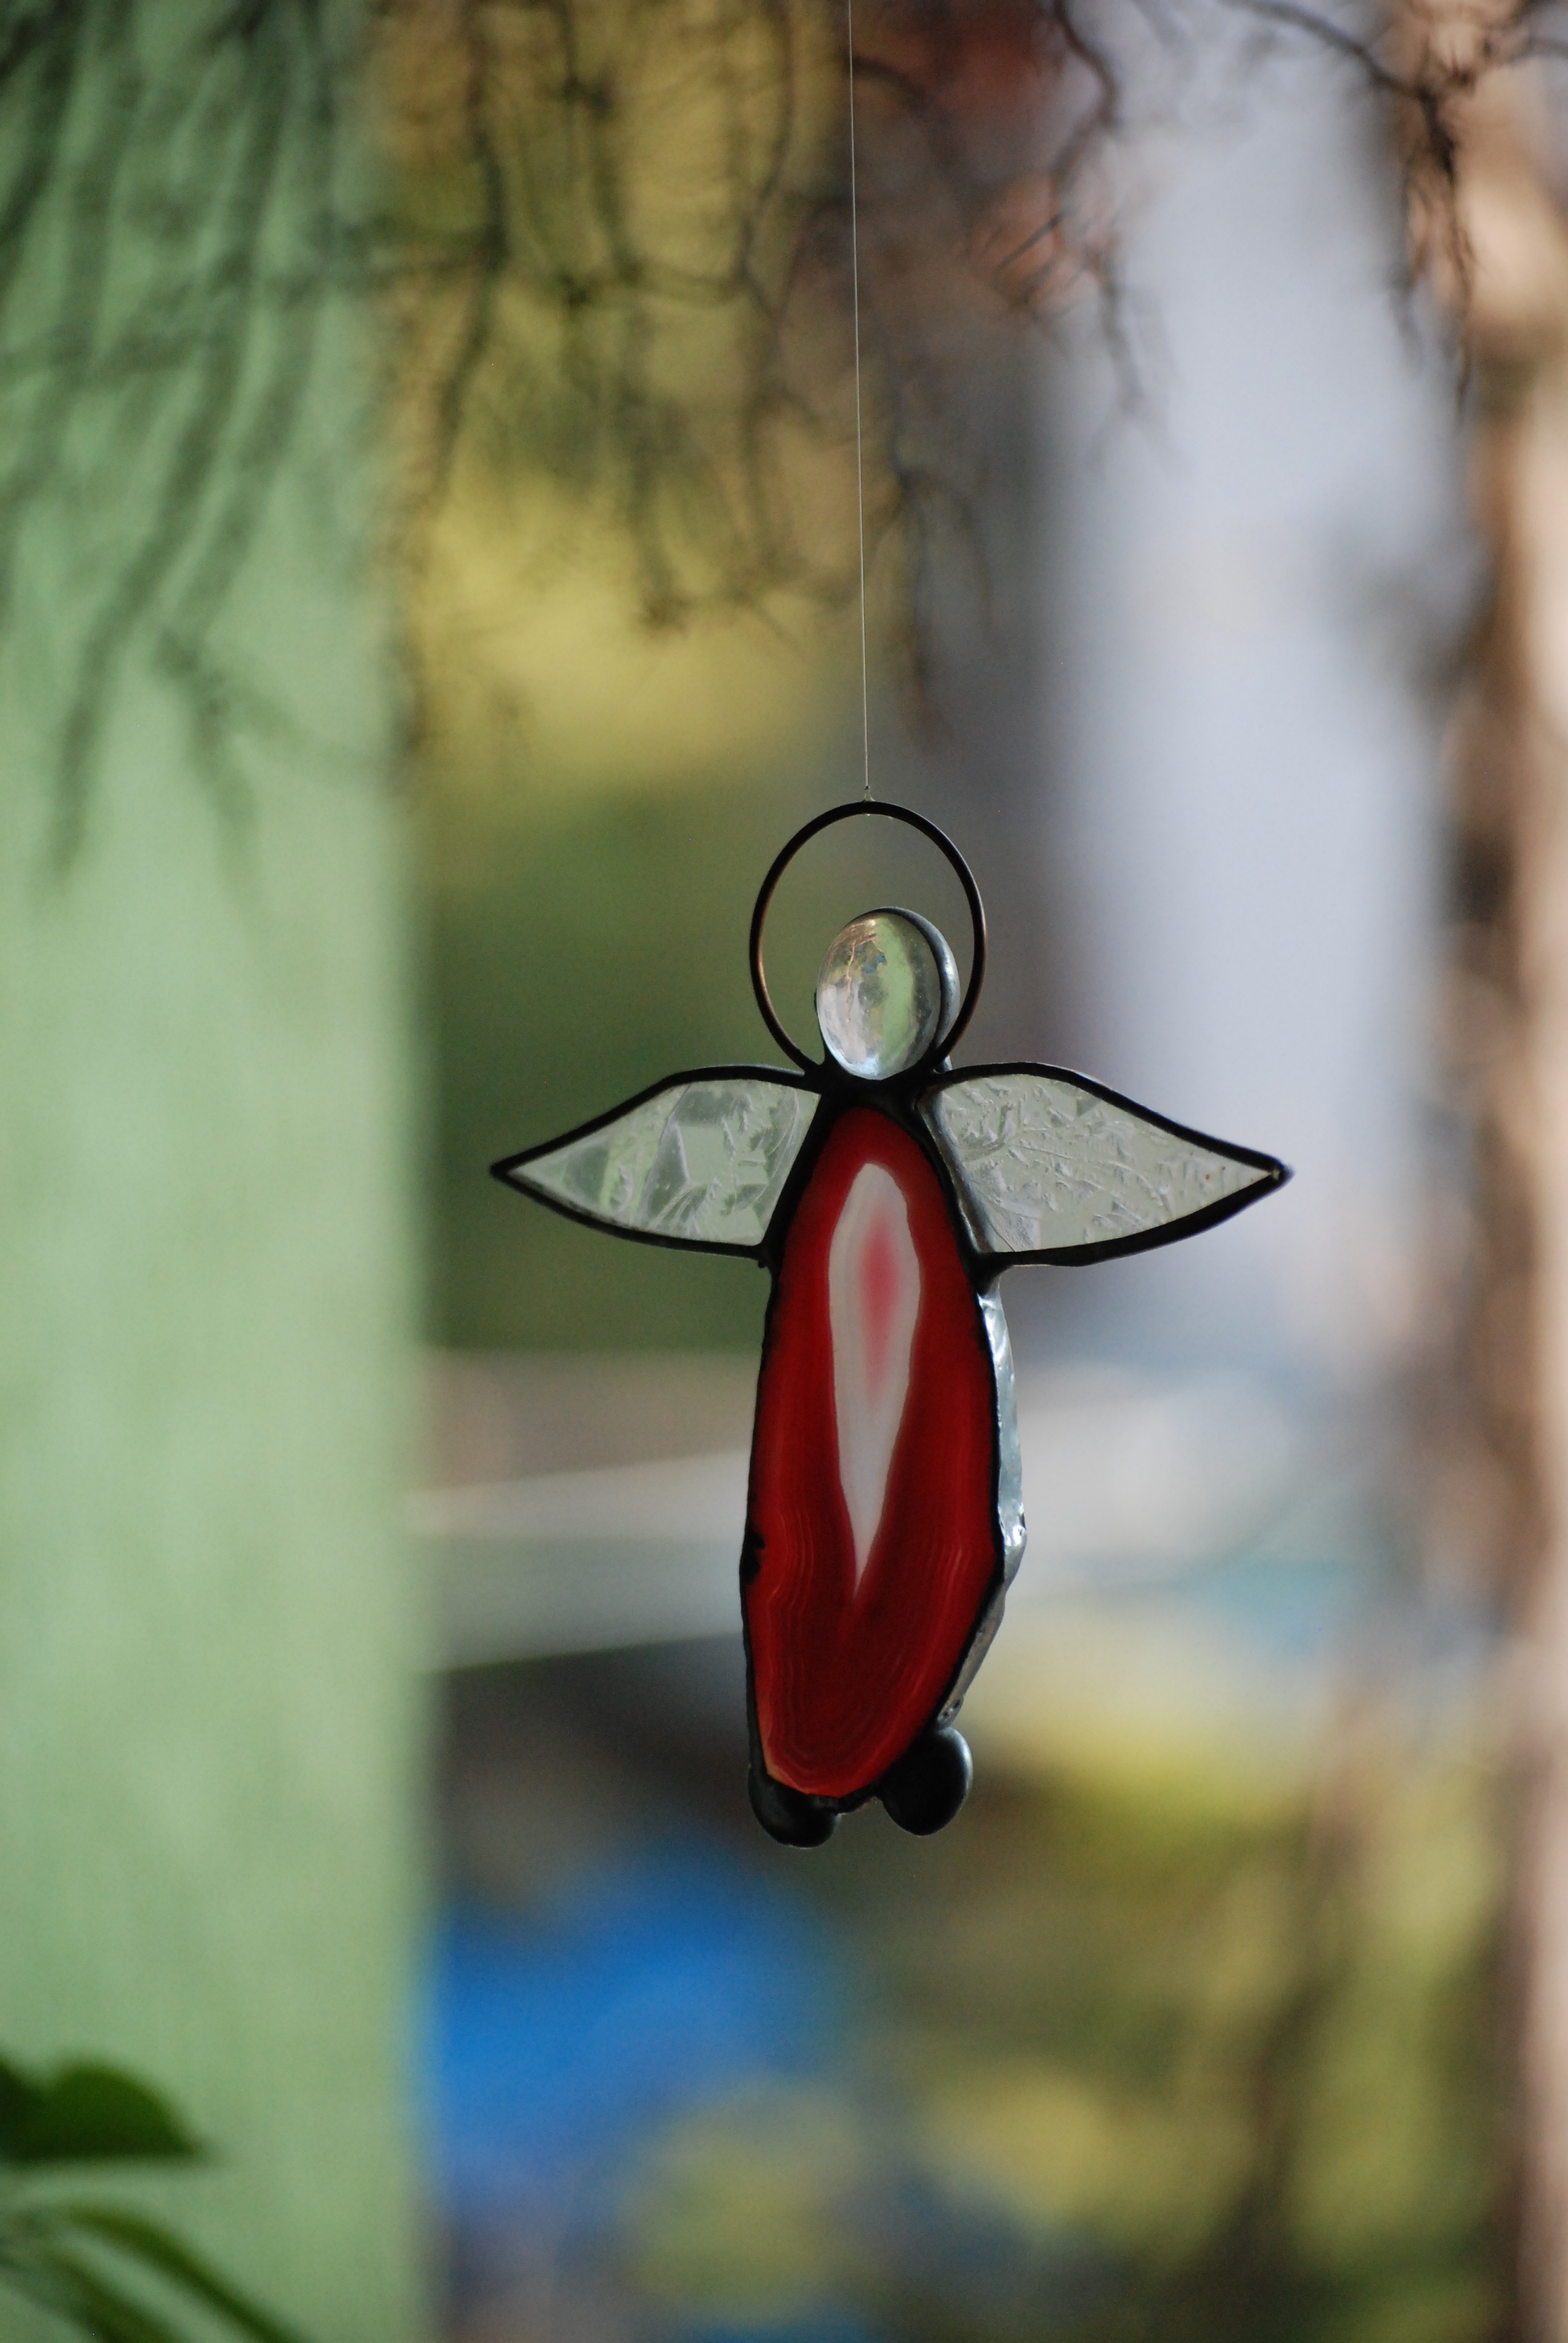
nature, branch, leaf, flower, glass, decoration, green, red, color, insect, colorful, flora, close up, angel, cherub, macro photography, stained glass window, the figurine